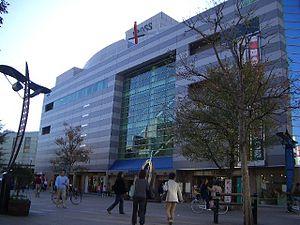
La gare de Yamato est une gare ferroviaire de la ville de Yamato, dans la préfecture de Kanagawa, au Japon. La gare est gérée conjointement par les compagnies Odakyū et Sōtetsu.